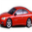
Label: automobile